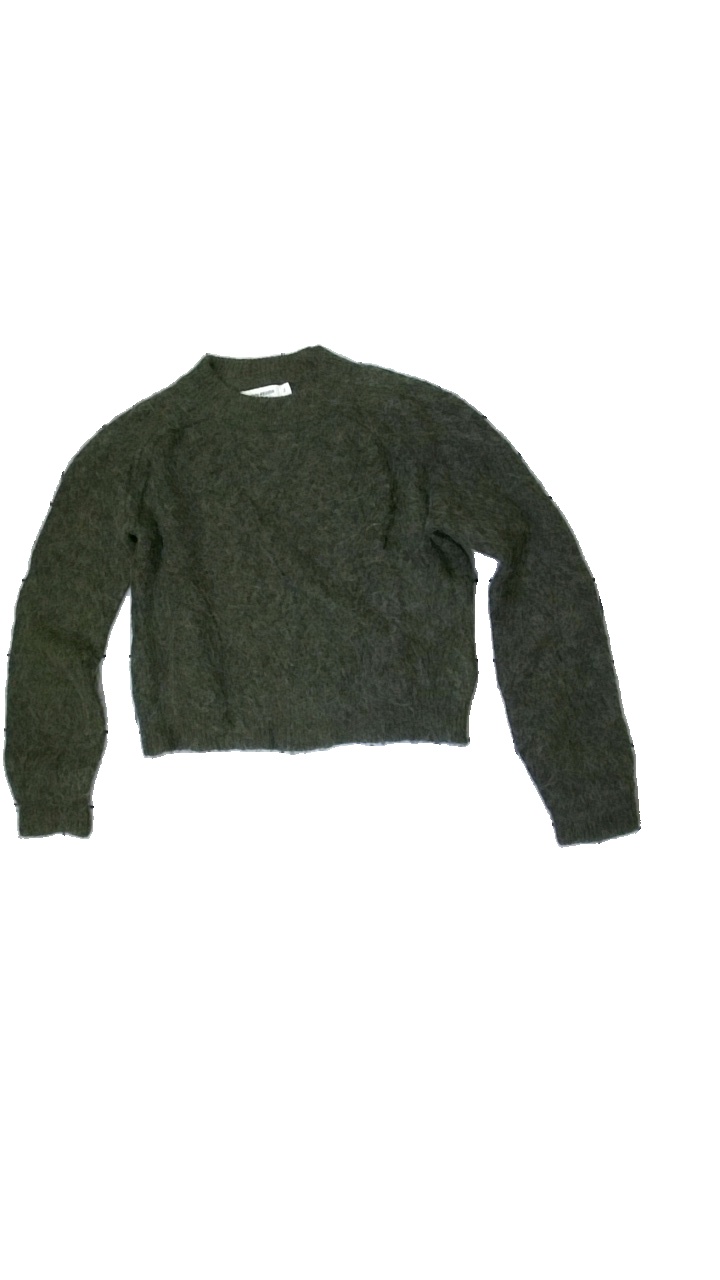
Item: Sweater (Ladies)
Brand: Carin Wester
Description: Knitted cropped sweater
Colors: Green
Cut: Cropped, C-collar
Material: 100% Silk
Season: All
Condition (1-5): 5
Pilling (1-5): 5
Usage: Reuse
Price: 150-250